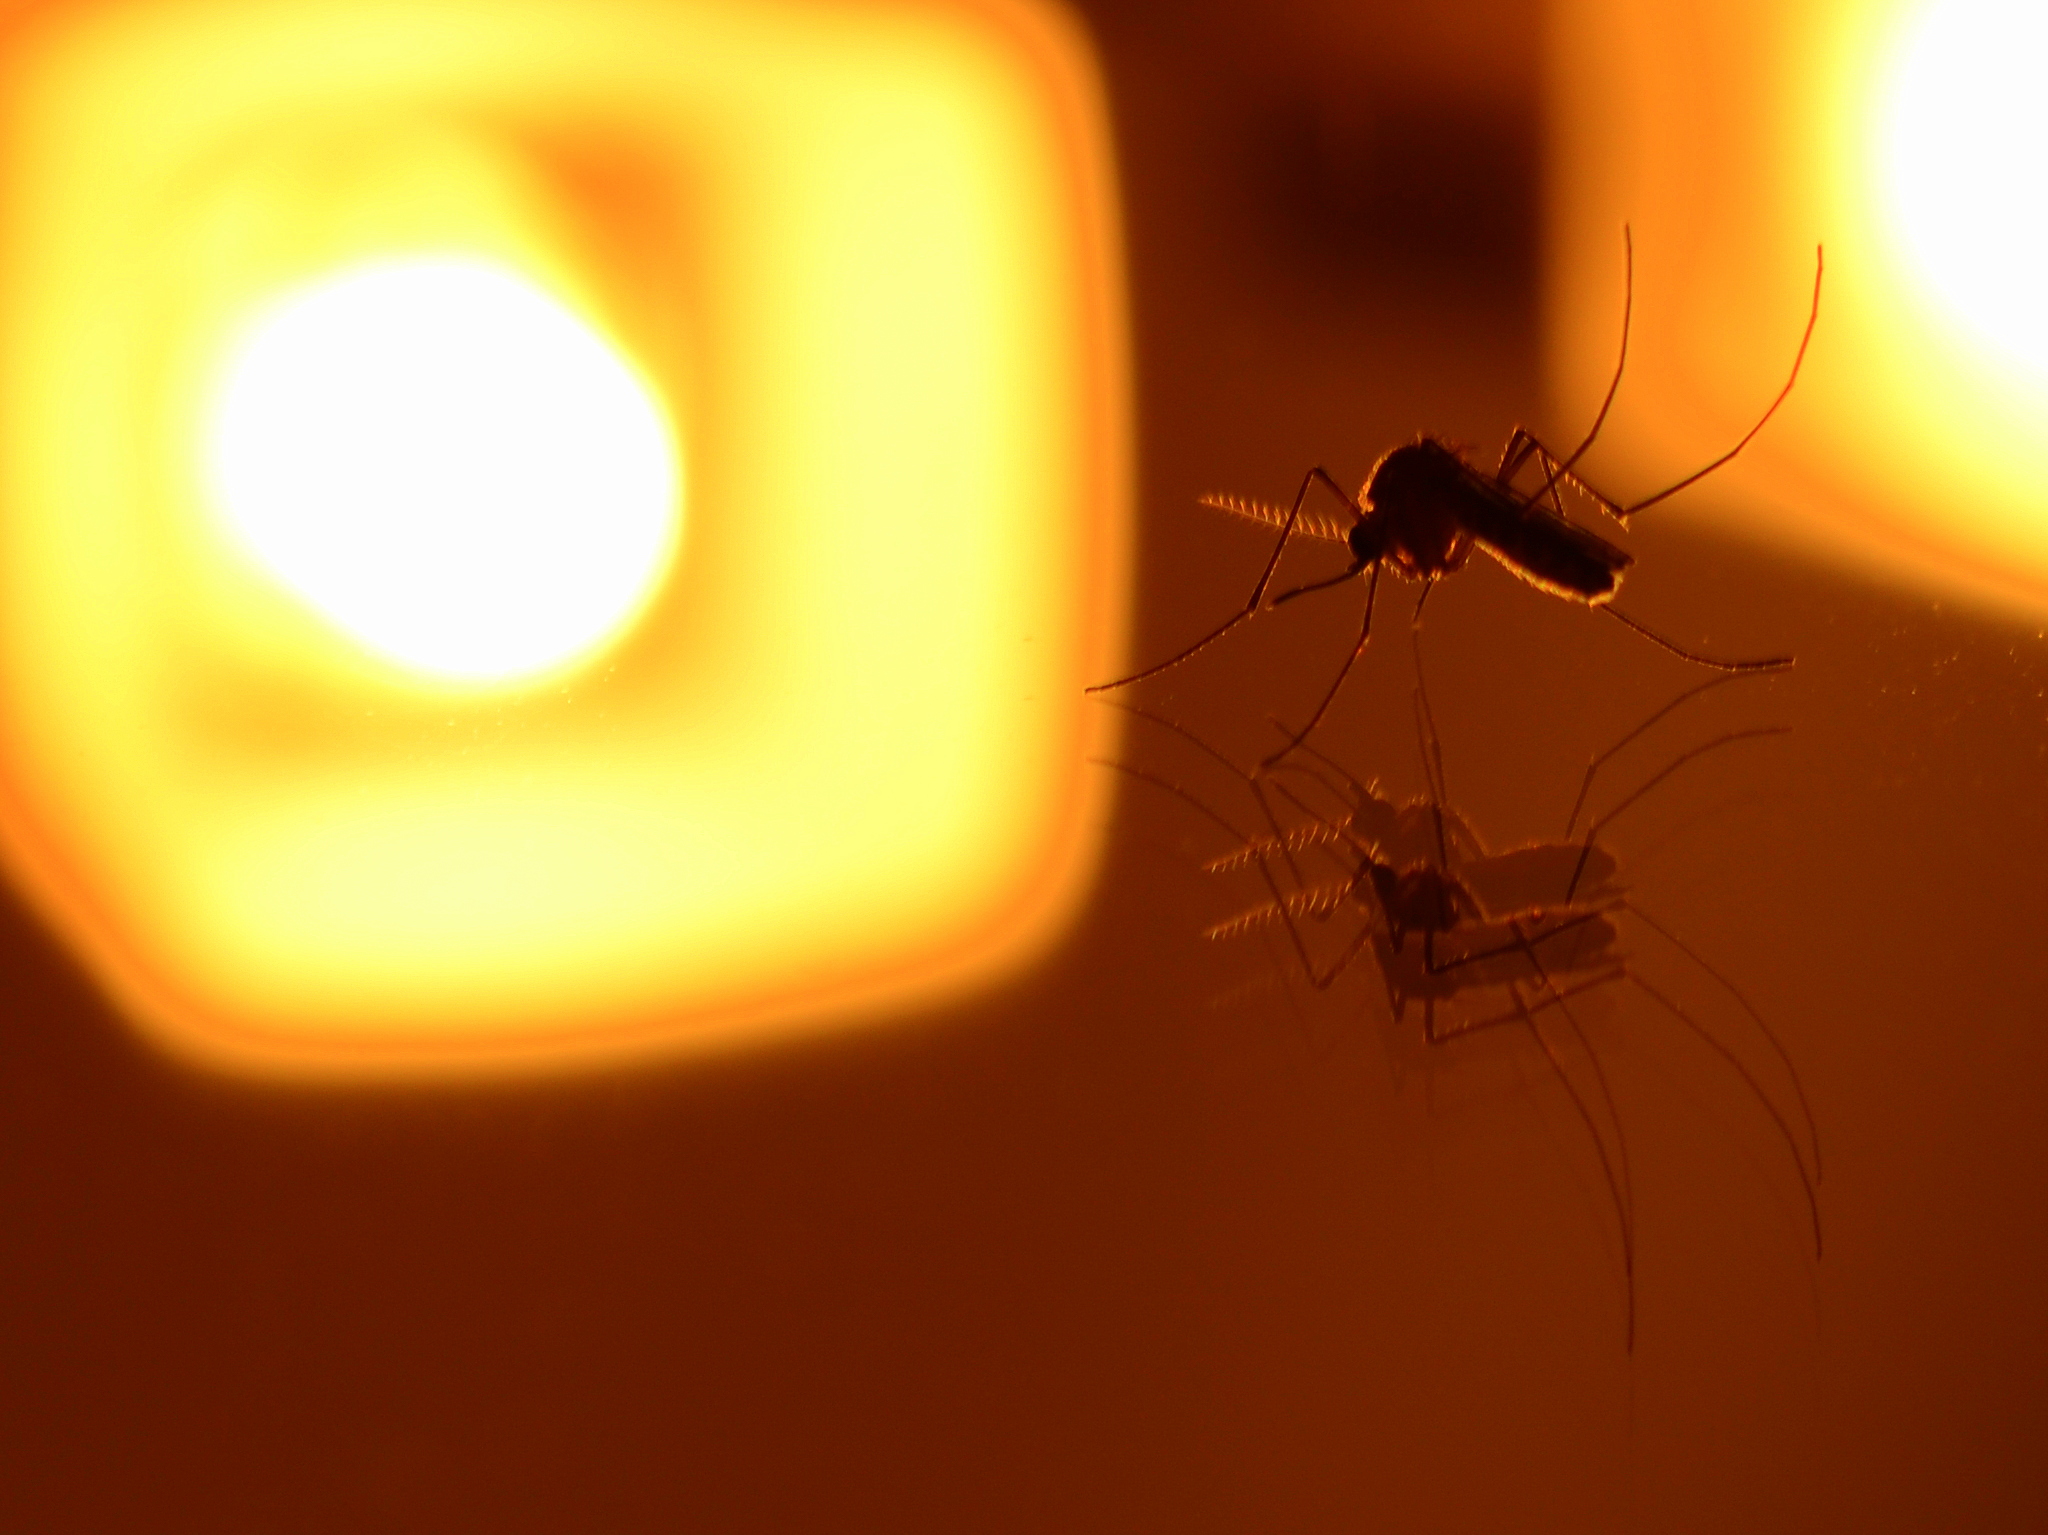
light, sun, insect, yellow, lighting, invertebrate, mosquito, pest, macro photography, computer wallpaper